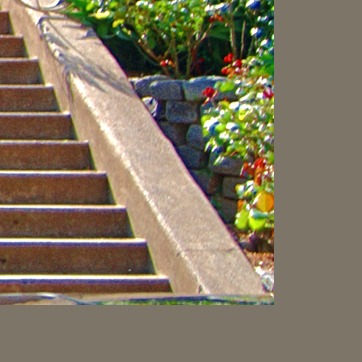
Material: stone